Defense industry of Vietnam

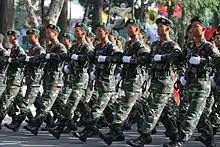
Vietnam People's Army Soldier equipped with Vietnamese-made Galil ACE

The Jiaozhi arquebus was not only appreciated by the Chinese, but also highly praised especially by Western observers for its high accuracy from what they saw in the Lê-Mạc and Trịnh-Nguyễn wars. The Ming dynasty also rated Đại Việt arquebus as "the best gun in the world", even surpassing the Ottoman gun, the Japanese gun, and the European gun.The Đại Việt gun could penetrate several layers of iron armor and kill from 2 to 5 people with one single bullet while not emitting any loud sounds when fired. A Qing-era record, 南越筆記 (Nányuè bǐjì), linked the Vietnam arquebus with Java arquebus.